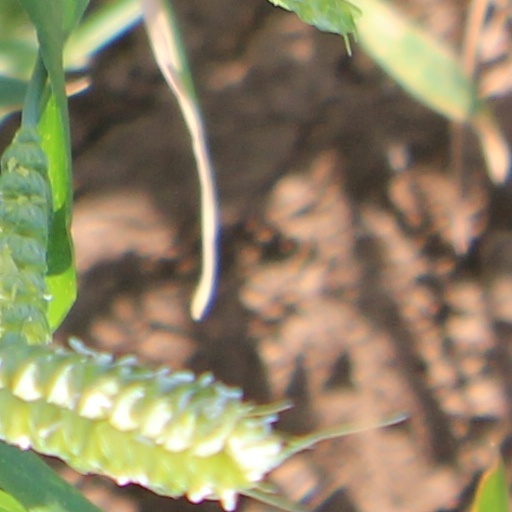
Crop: wheat